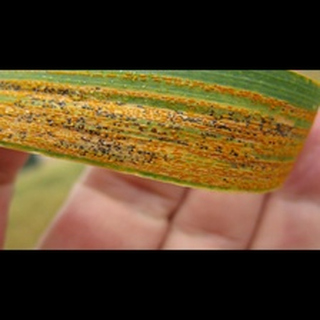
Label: wheat_tan_spot